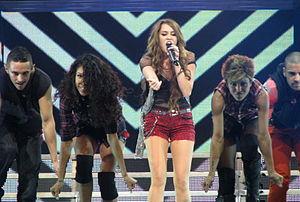
Le Wonder World Tour est un tournée de concerts par la chanteuse et actrice Miley Cyrus. C'est sa deuxième tournée et la première à être dans le monde entier et ne pas inclure son alter ego Hannah Montana.